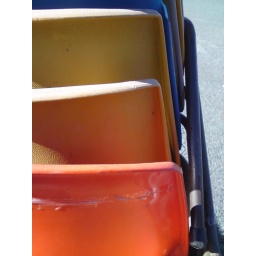
A stack of children's plastic chairs at Revolve in Mitchell.